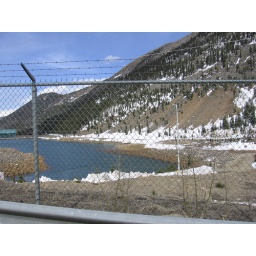
Plenty of barbed wire around the lake and power plant